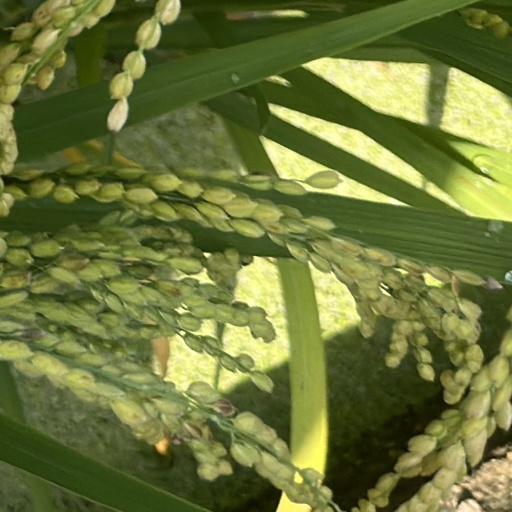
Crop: rice